Richenza of Northeim

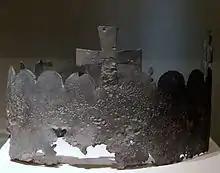
Crown from Richenza's grave, Braunschweigisches Landesmuseum

Lothair died in 1137, and Richenza moved swiftly to ensure the lands of Saxony went to her son-in-law, Duke Henry the Proud. On Pentecost the following year, however, the Princes of the Holy Roman Empire convened in Bamberg to elect Conrad III King of the Romans. Conrad vested the Ascanian count Albert the Bear with Saxony and Henry died soon after, in the autumn of 1139. Richenza fought hard for the inheritance of her grandson Henry the Lion, seeing to his education, and pushing for his right to be regarded as the heir to the Saxon duchy. Young Henry was finally appointed Duke in 1142; his mother Gertrude ruled as regent until his majority.